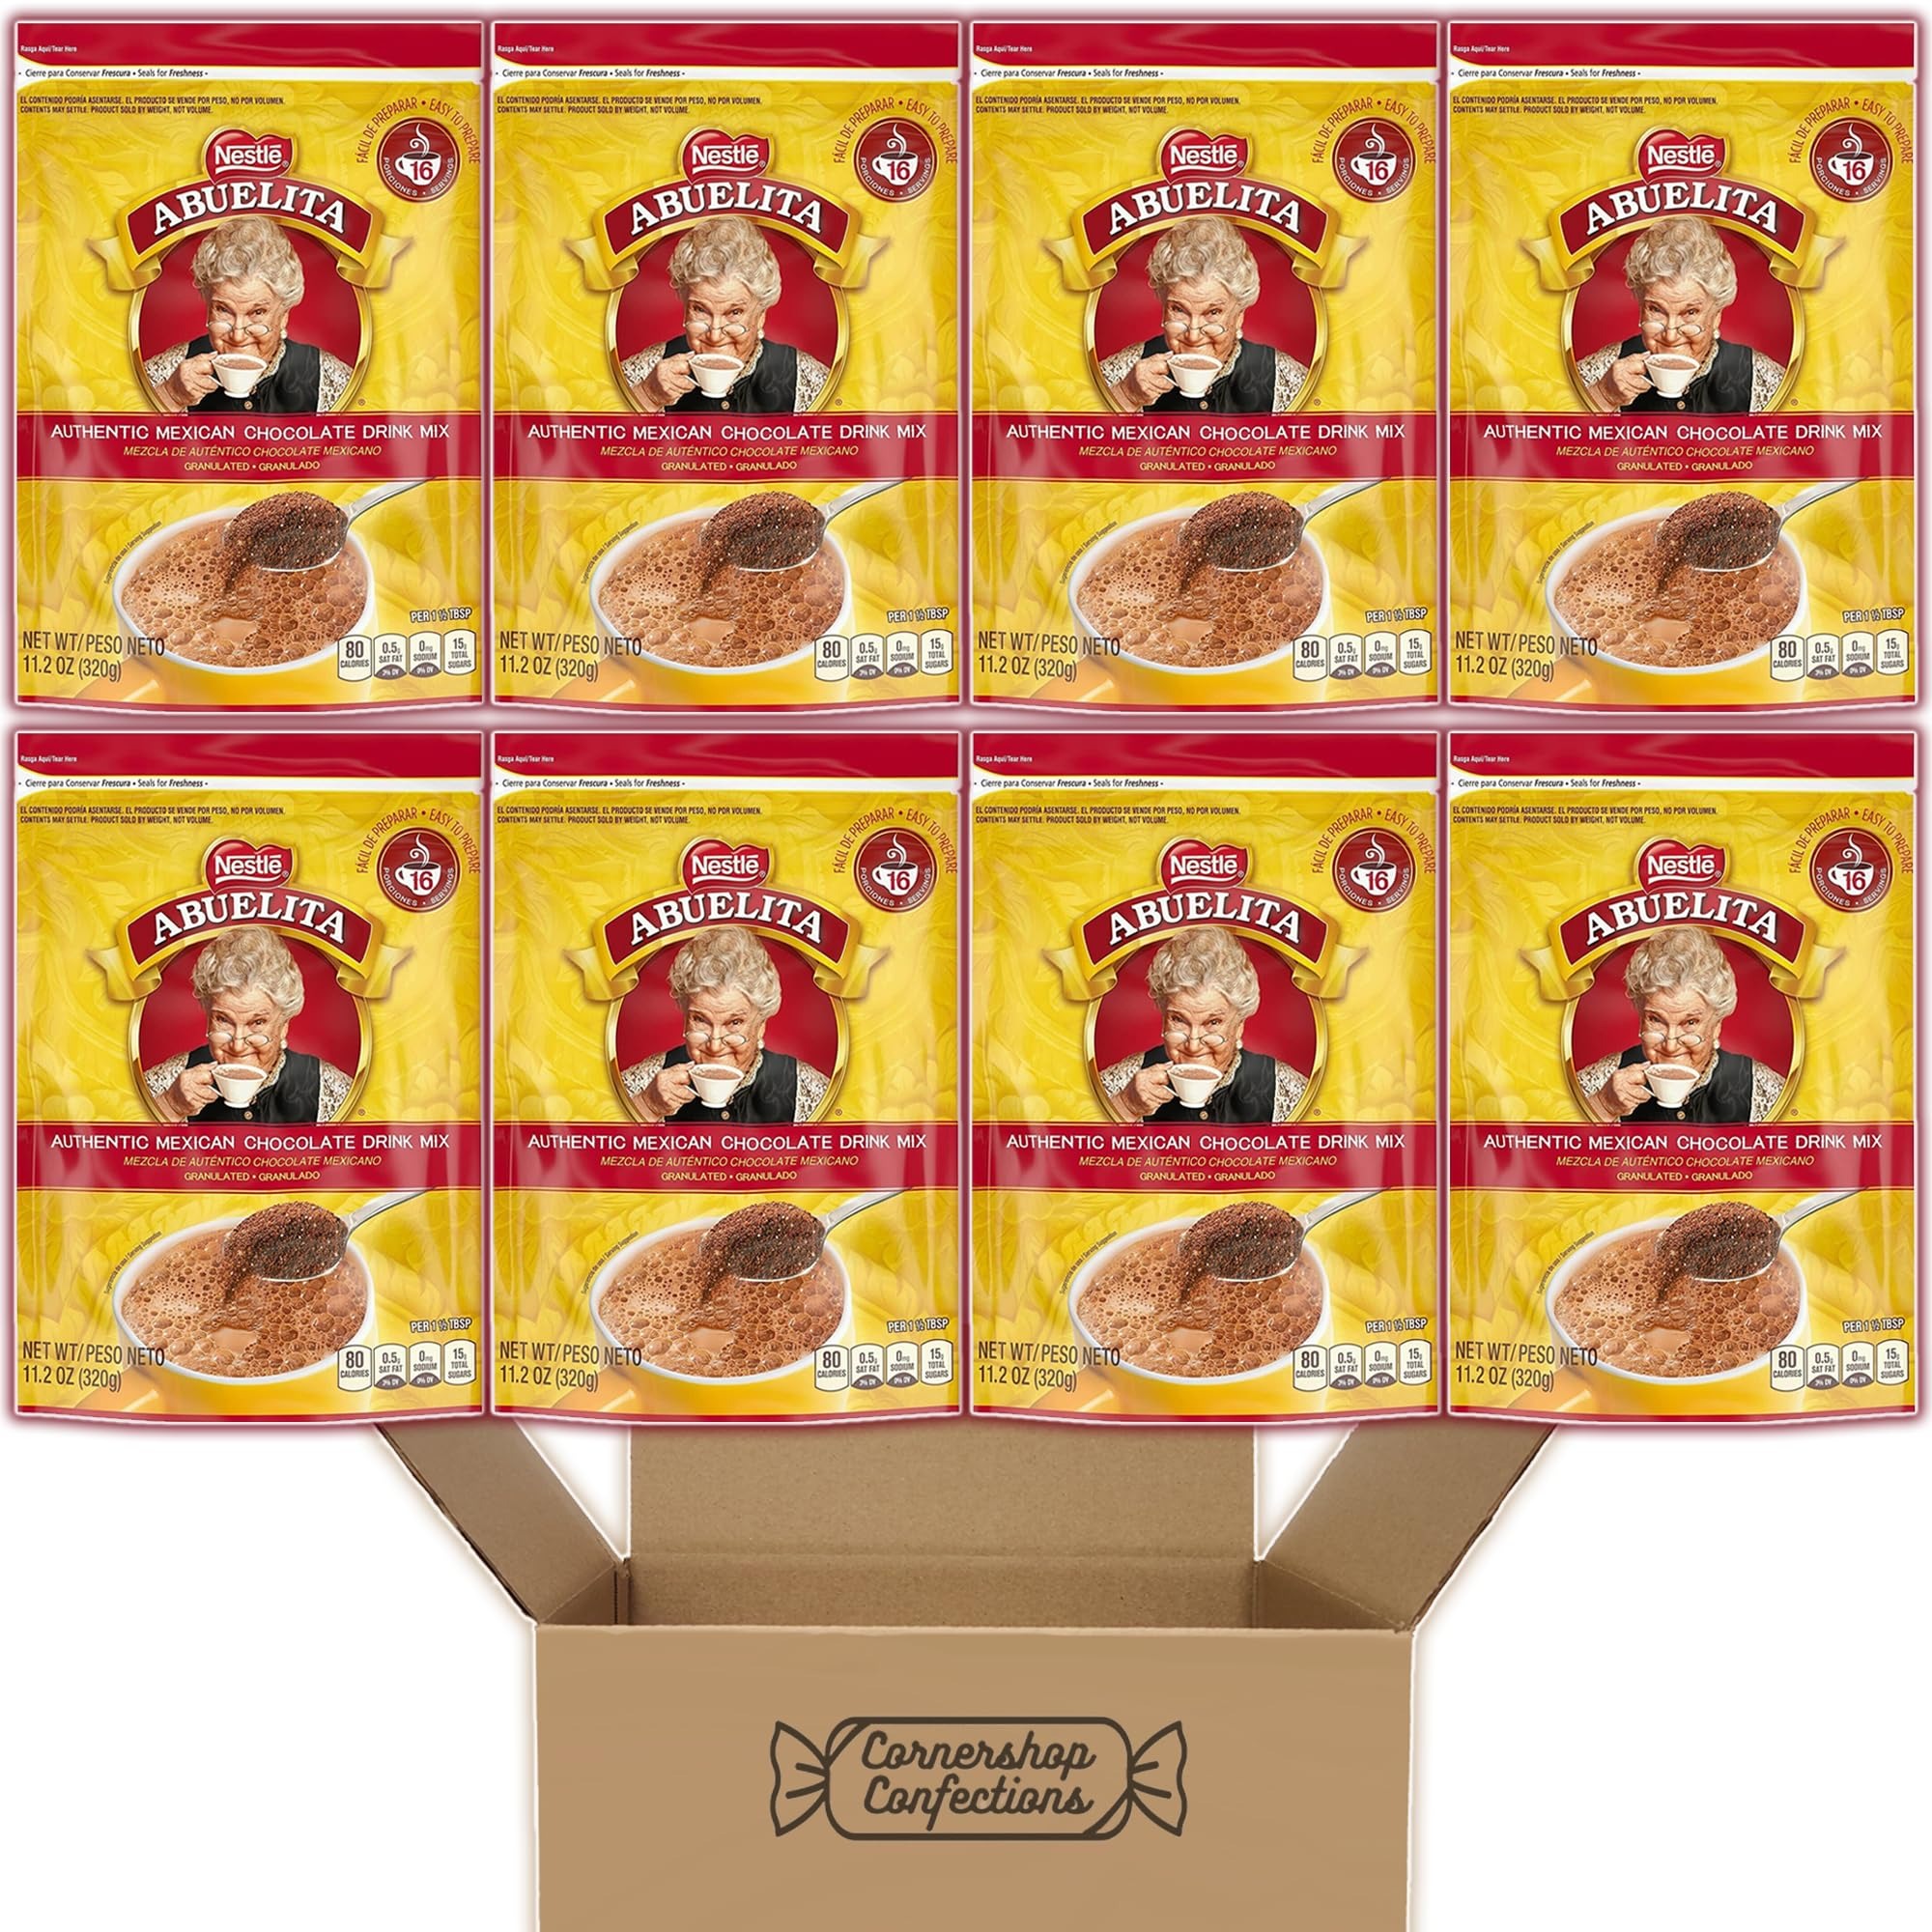
Item Name: Abuelita Authentic Mexican Hot Chocolate Drink Mix 8 Bag Bulk Pack - 128 Servings - Perfect Winter Drink - Protected by Cornershop Confections Box
Value: 89.6
Unit: Ounce

Price: 53.99